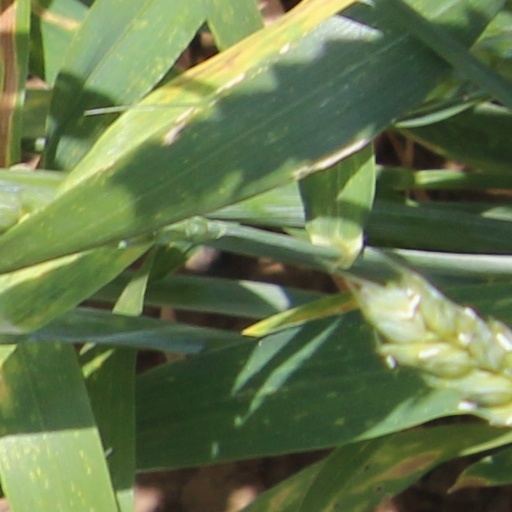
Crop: wheat